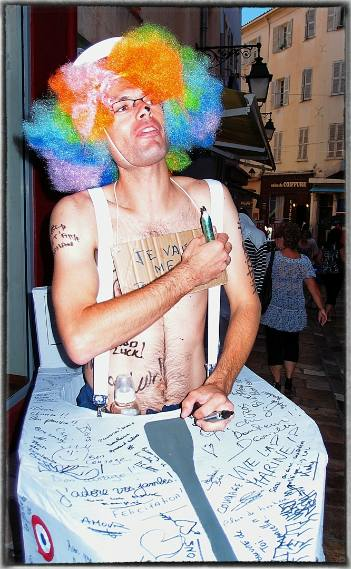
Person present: Yes